Dujiangyan

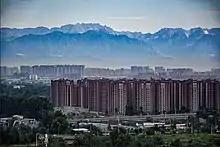
Longmen Mountains, located on the northwest edge of Sichuan Basin

The Dujiangyan irrigation system is located in the western portion of the Chengdu flatlands, at the junction between the Sichuan basin and the Qinghai-Tibet plateau.